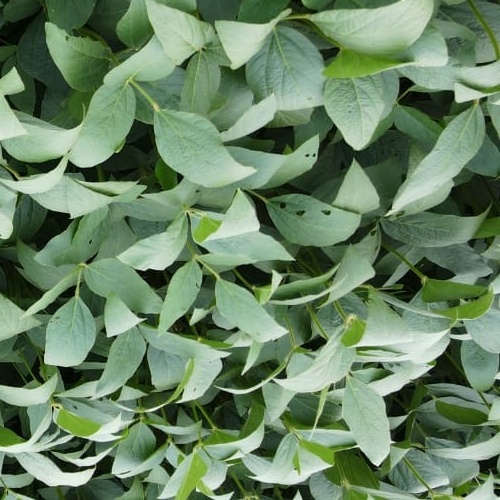
Label: Diabrotica_speciosa